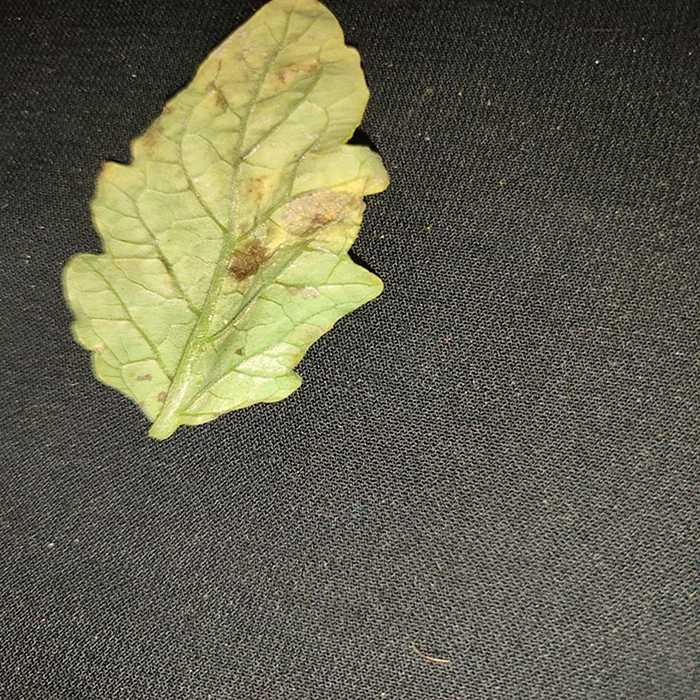
Plant: Tomato
Label: Tomato Bacterial spot